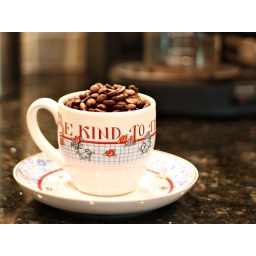
There was an unfortunate lack of ground coffee in the house and the grinder is dead....Jim.